Meijin (shogi)

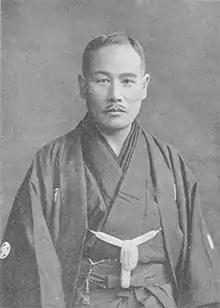
Kinjirō Sekine 關根金次郞 (1868–1946), the thirteenth Lifetime Meijin and last hereditary Meijin

The first thirteen were determined through succession. The Lifetime Meijin as a competitive title, , was established by the JSA in 1952. Players who capture the Meijin title five times (does not have to be consecutive) qualify to receive this title, but are only officially awarded it upon their retirement or death (with exceptions).